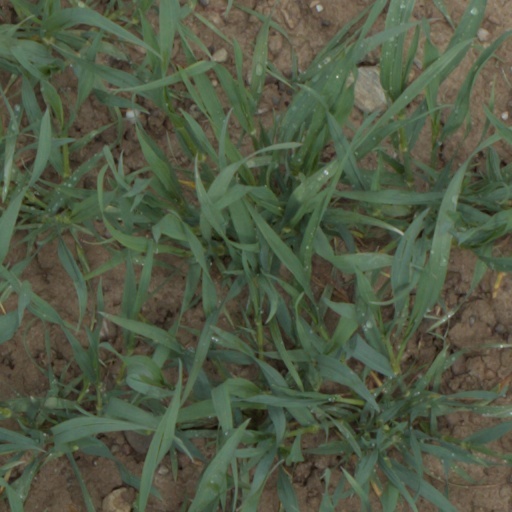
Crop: wheat